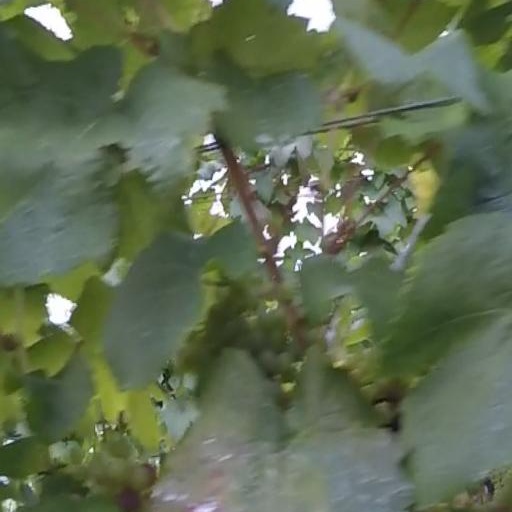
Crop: grape